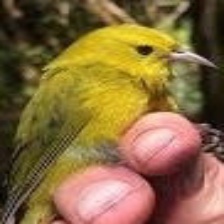
Species: ANIANIAU
Scientific name: MAGUMMA PARVA